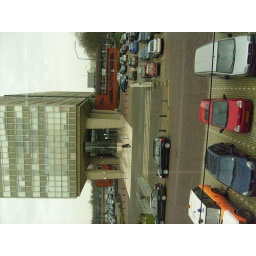
Een dag-excursie, georganiseerd door Cheops, in het (uiteindelijk niet zo) zonnige zuiden van Nederland: Eindhoven!